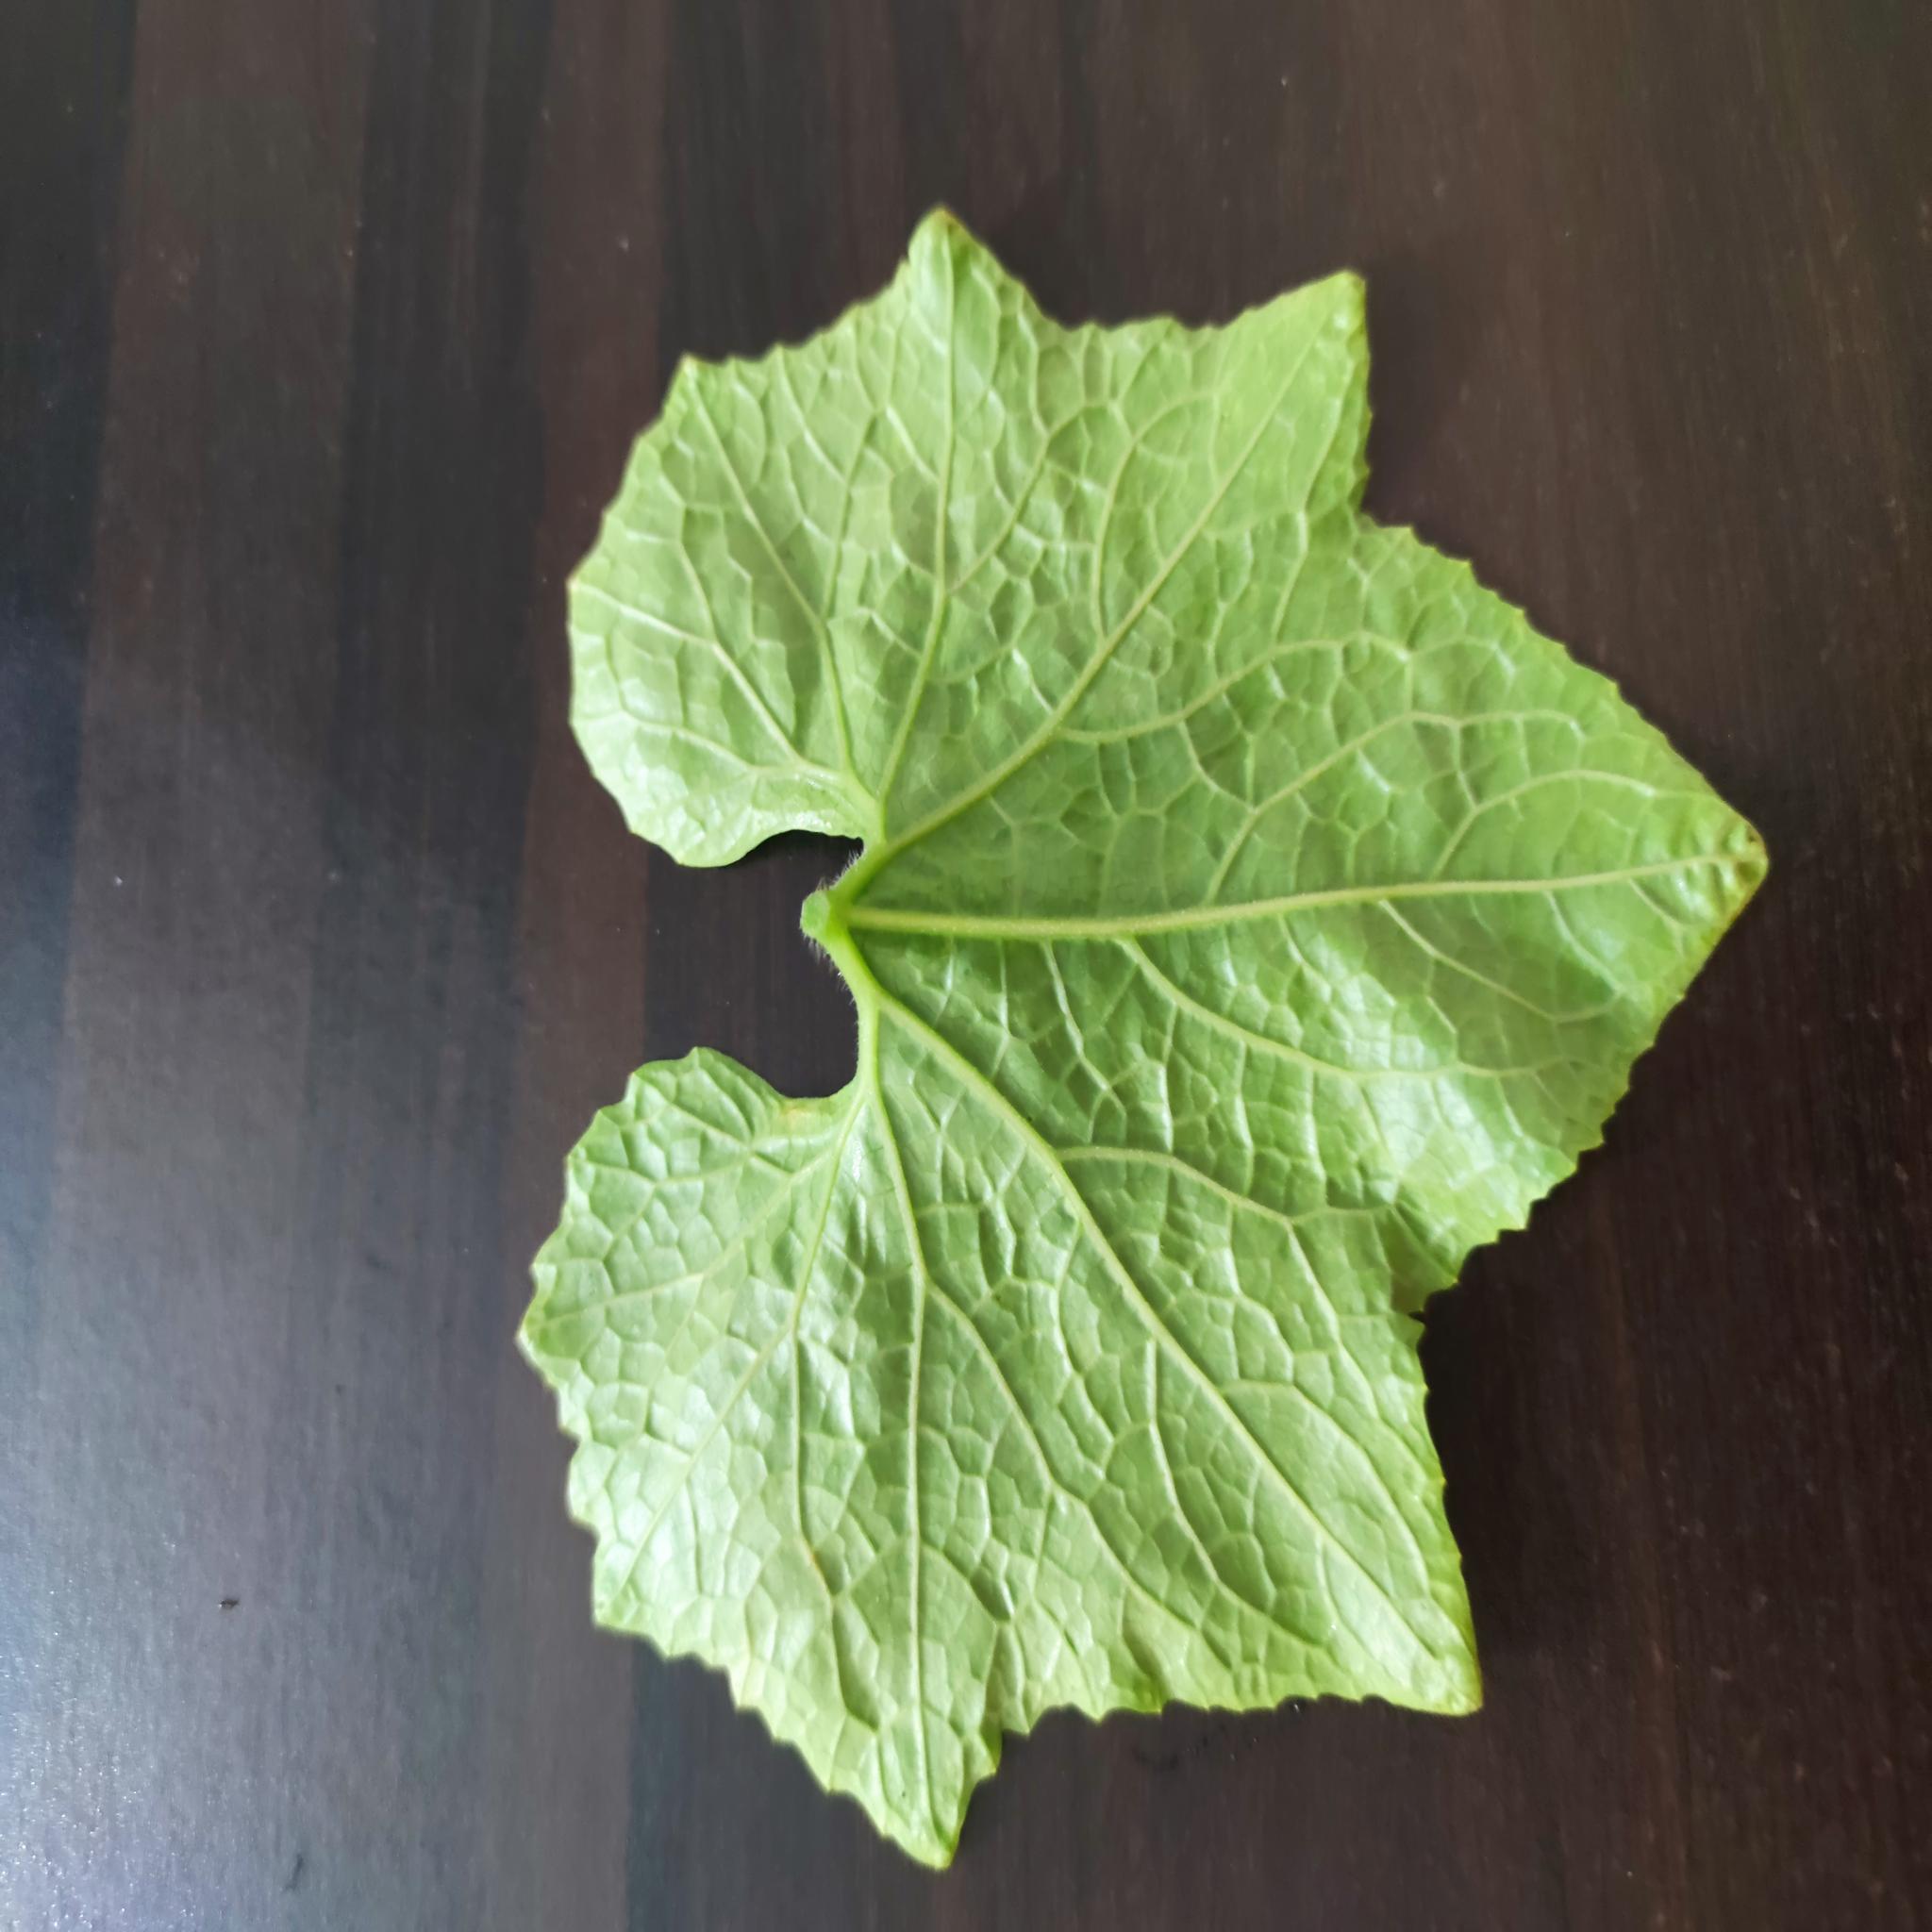
Label: Healthy